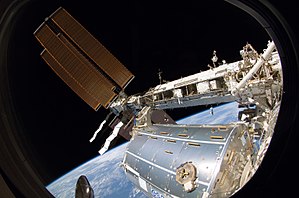
STS-119 / Galleri
STS-119 var rumfærgen Discoverys 36. rumfærgeflyvning, som skulle have været opsendt d. 12 februar 2009. Men blev pga. forsinkelser først opsendt d. 15. marts 2009 19.43 lokal tid, dansk tid d. 16. marts 2009 kl. 00.43. Rumfærgen landede d. 28. marts 2009 klokken 15:13 lokal tid, 20.13 dansk tid.